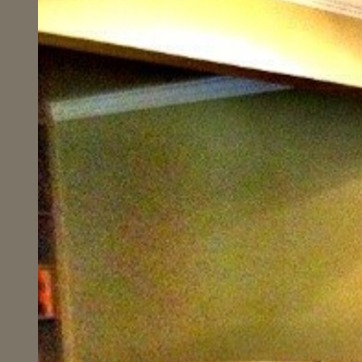
Material: painted